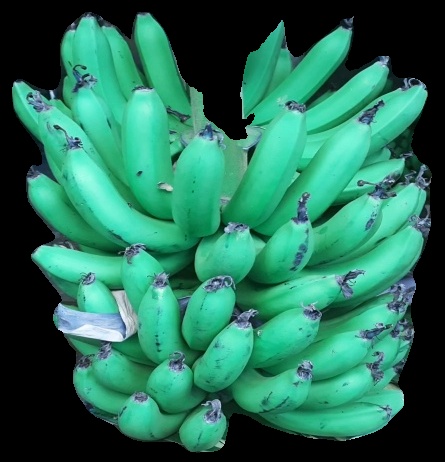
Variety: pachbale
Grade: grade1